Thomas Hastings (architect)

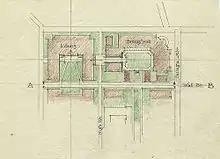
Drawing by Thomas Hastings of the Yale University Quadrangle, New Haven, Connecticut. Carrère and Hastings designed Woolsey Hall and University Commons at Yale, erected 1901–1902

Hastings abandoned his college preparation courses to work with the chief designer at Herter Brothers, the premier New York furnishers and decorators. He later traveled to Paris to study in the atelier of Louis-Jules André, and later returned to the U.S. to found the firm of Carrère and Hastings with John Merven Carrère. Their first major commissions came from a parishioner of Hastings' father, Florida developer Henry Flagler. The partners undertook two hotels for Flagler, the Ponce de Leon Hotel (1885–1888) in St. Augustine, Florida (now part of Flagler College) and the Hotel Alcazar (now the Lightner Museum), followed by a succession of St. Augustine hotels and churches.